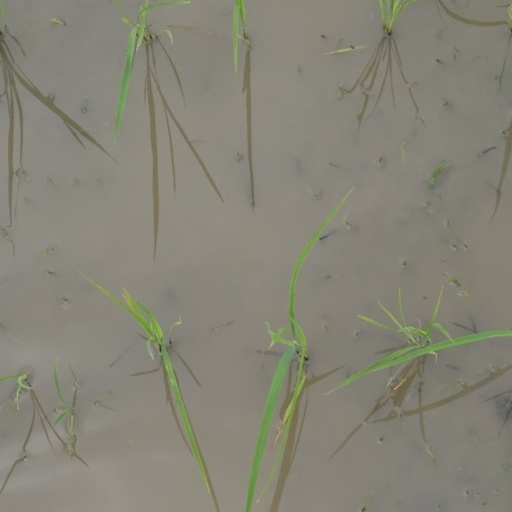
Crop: rice